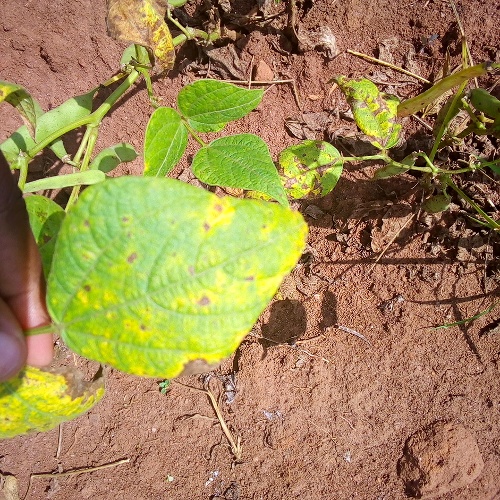
Leaf condition: angular_leaf_spot